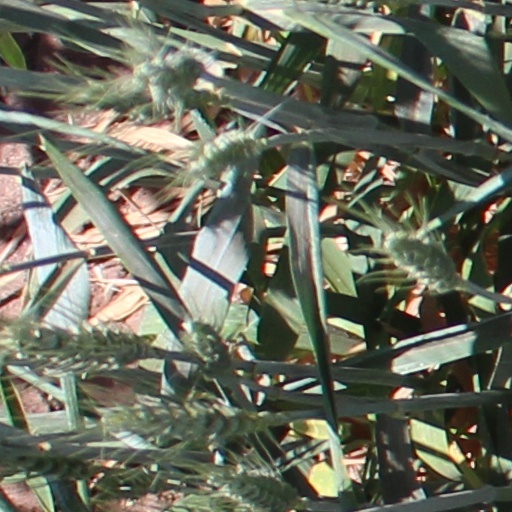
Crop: wheat